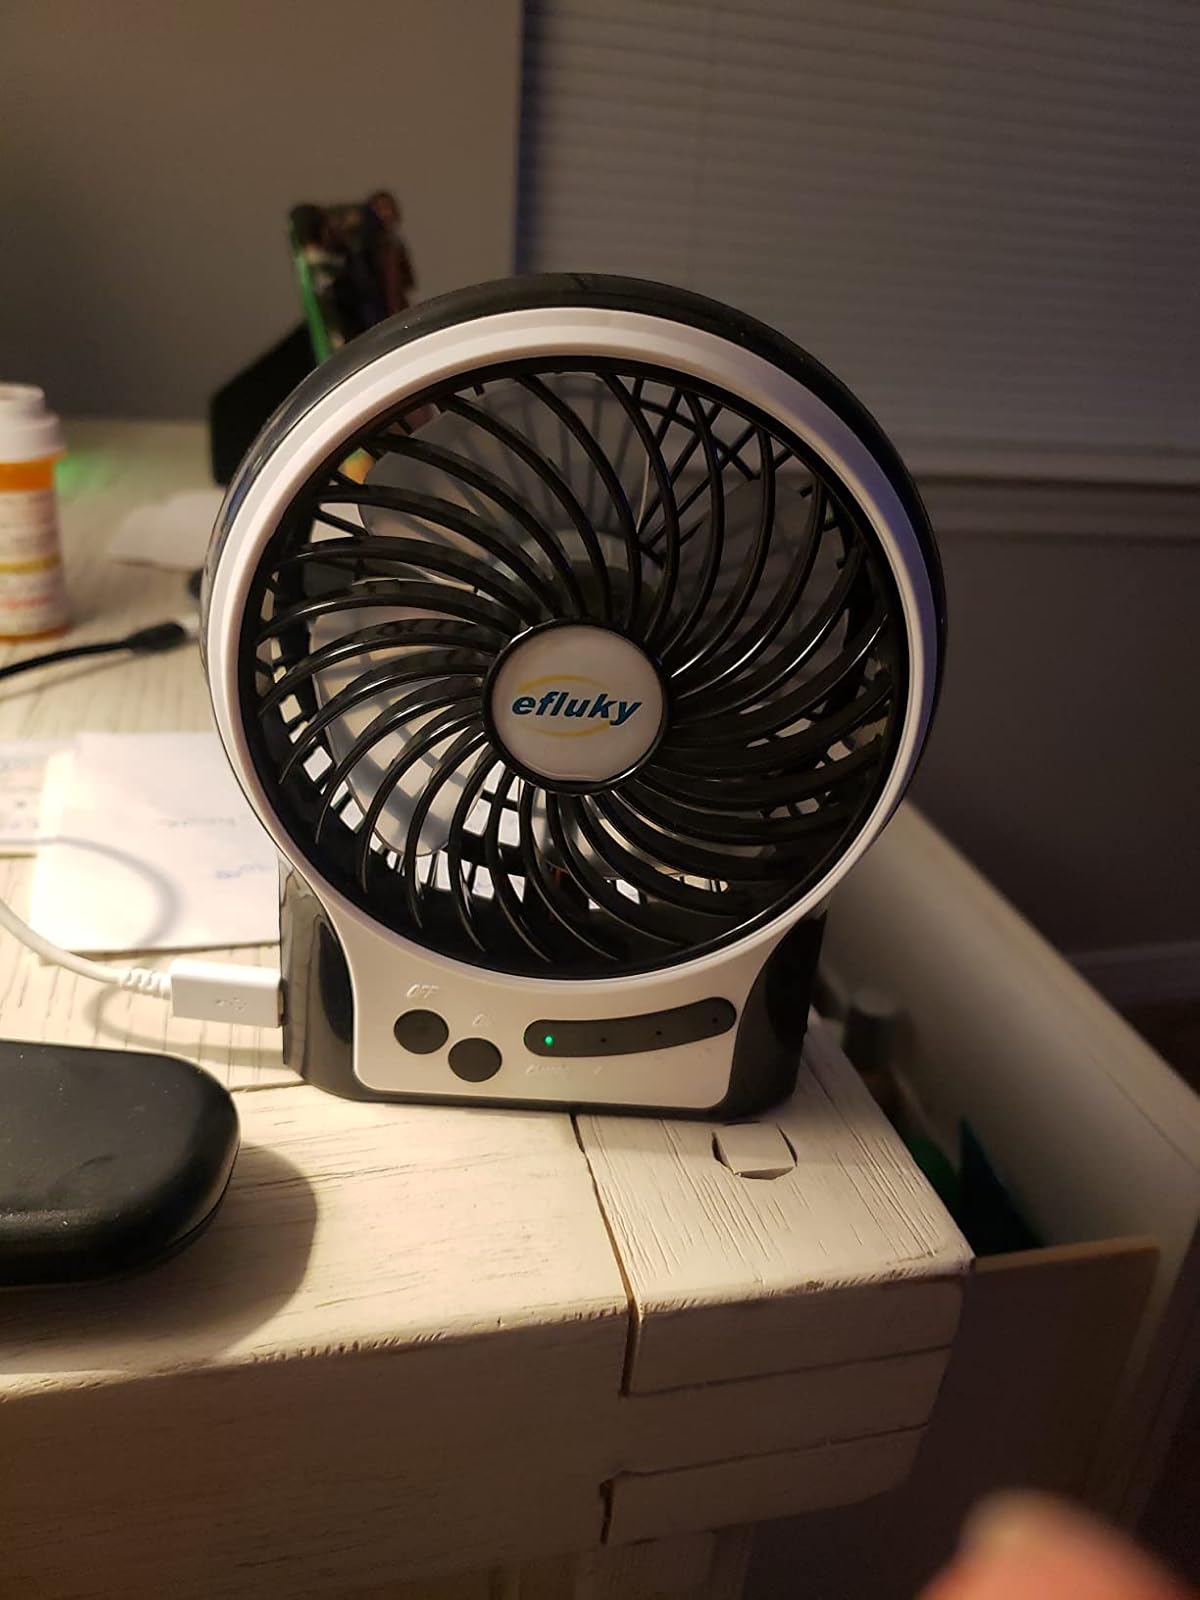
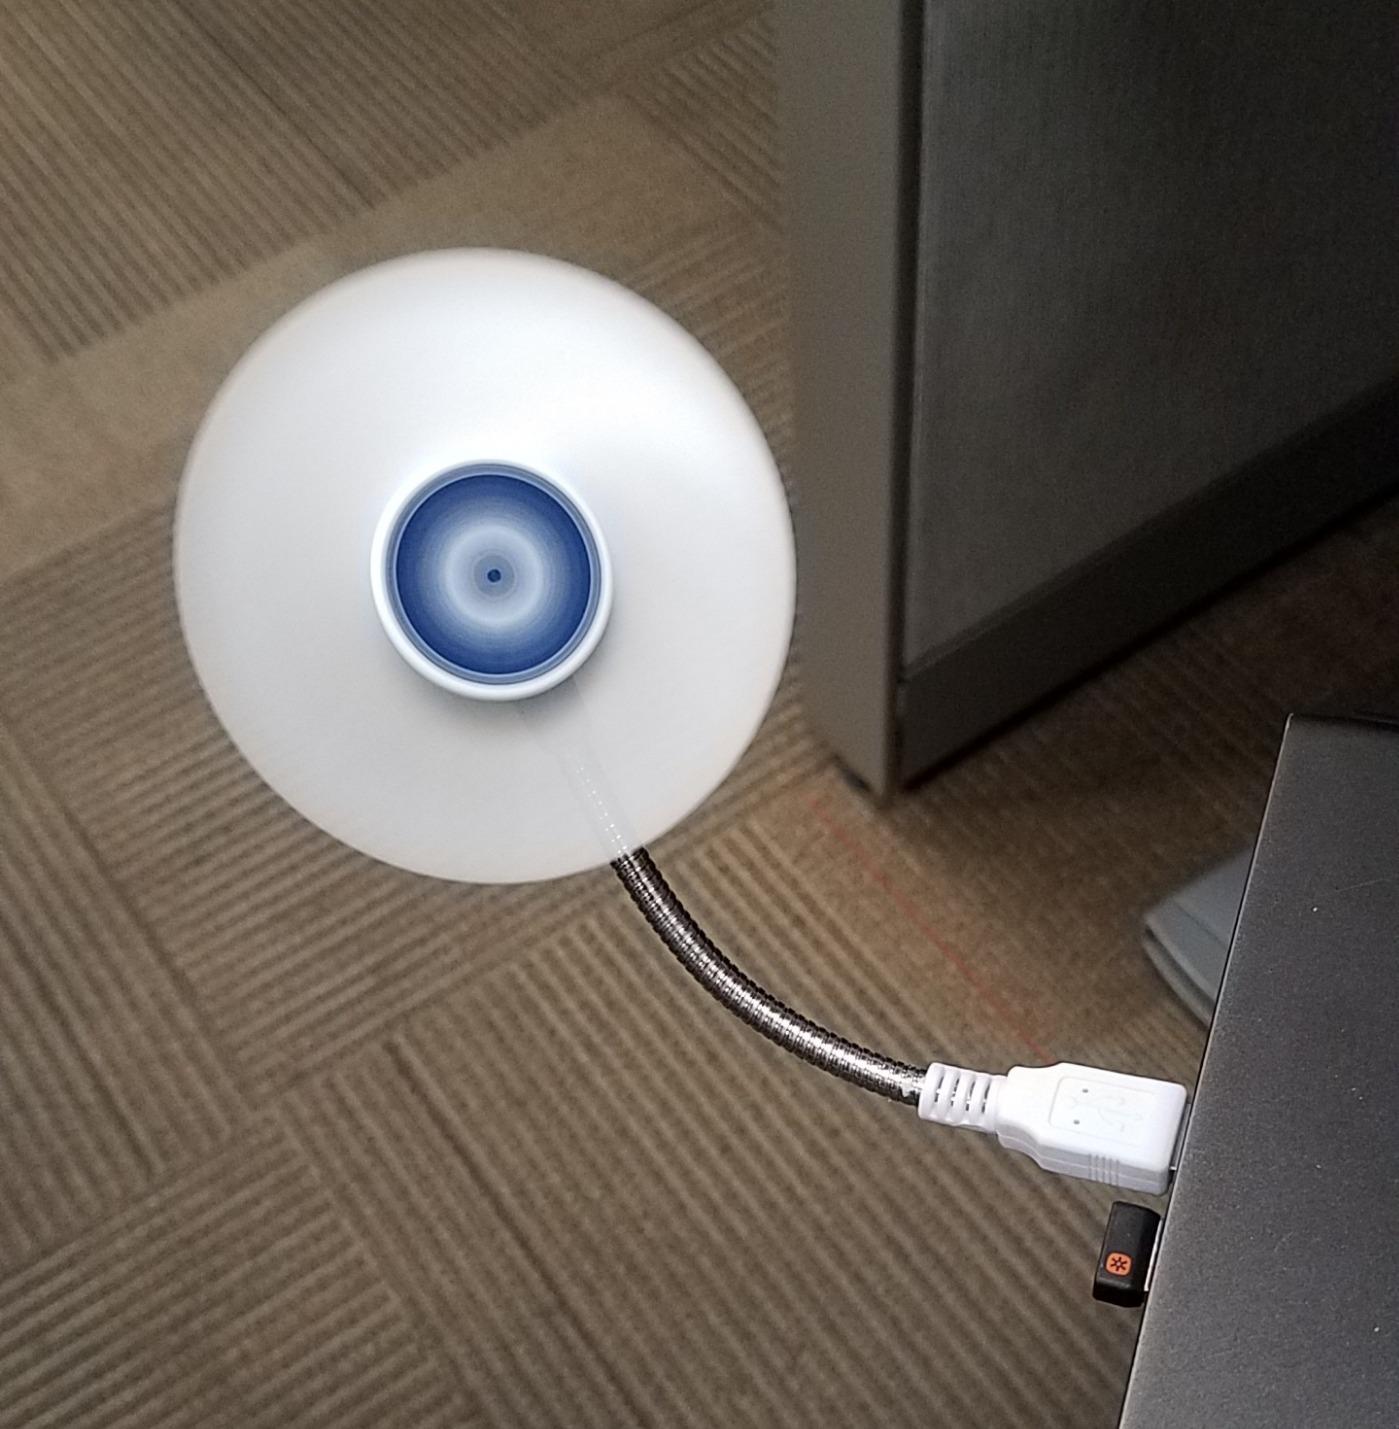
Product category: fan
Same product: no